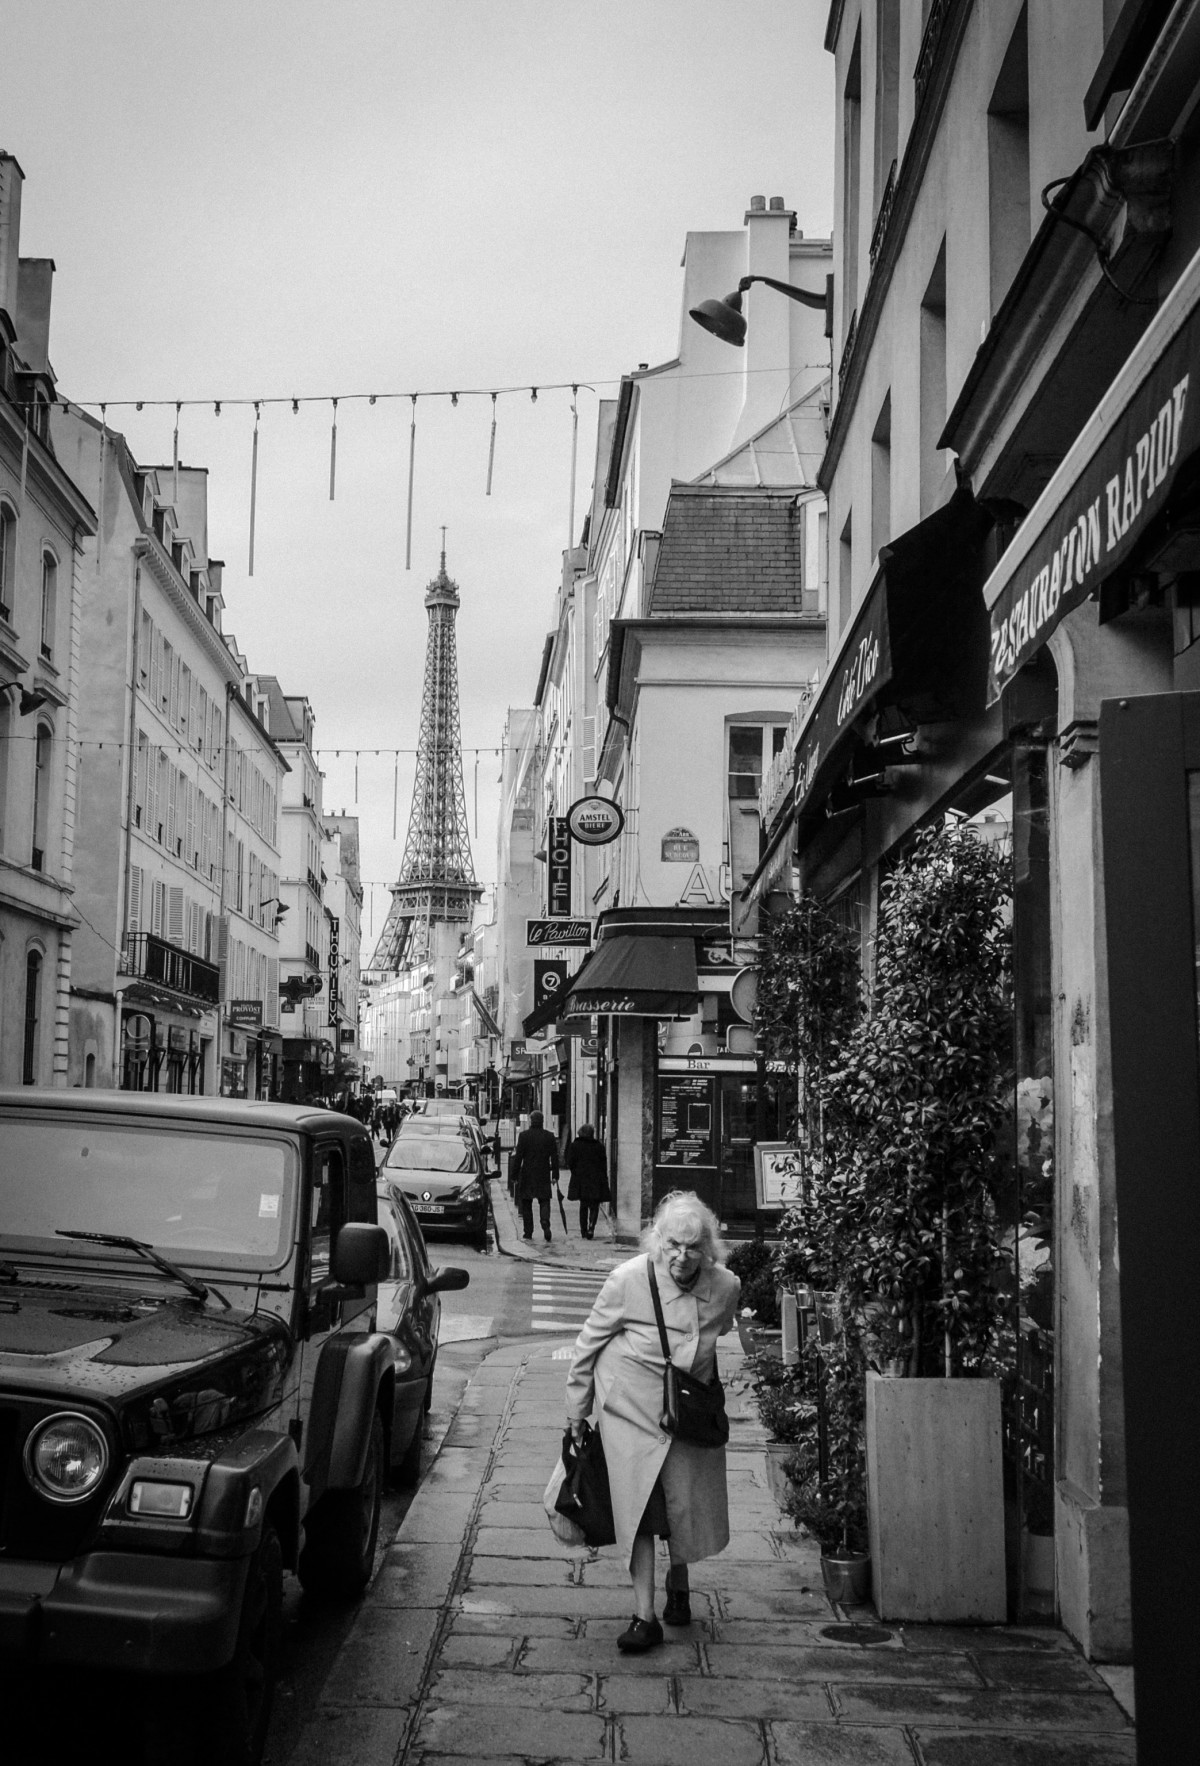
Tags: road, street, town, alley, city, cityscape, lane, infrastructure, photograph, snapshot, neighbourhood, urban area, monochrome photography